Paulina Lake Guard Station

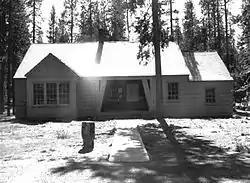
Guard station front entrance, 1984

The Paulina Lake Guard Station is a Forest Service building located in the Newberry National Volcanic Monument in Central Oregon. The guard station was built by the Civilian Conservation Corps to house the seasonal assistant ranger responsible for patrolling the forest around Paulina Lake. Because of its rustic architecture, the guard station was listed on the National Register of Historic Places in 1986.